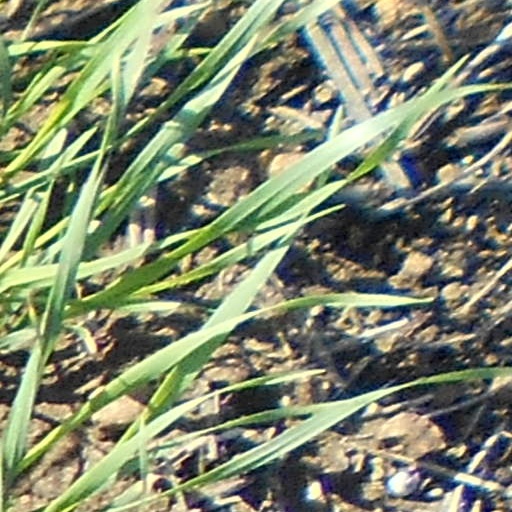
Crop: wheat